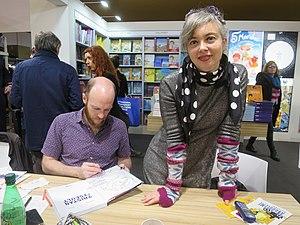
Singeon et Agnès Maupré en dédicace pour leur ouvrage Tristan et Yseult, sur le stand des éditions Gallimard lors du Festival international de la bande dessinée d'Angoulême 2018
Agnès Maupré, née le 19 février 1983 à Marseille, est une dessinatrice et scénariste de bandes dessinées française.